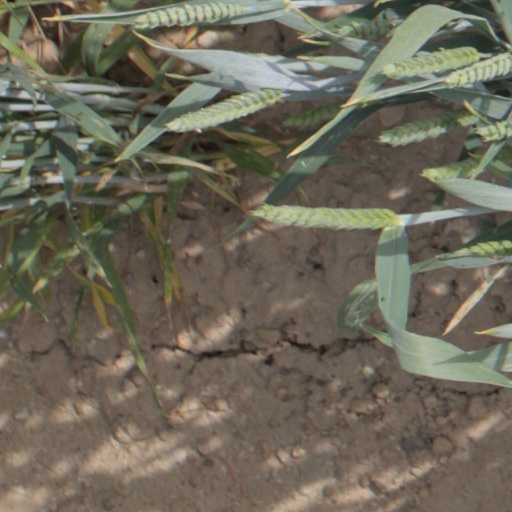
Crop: wheat